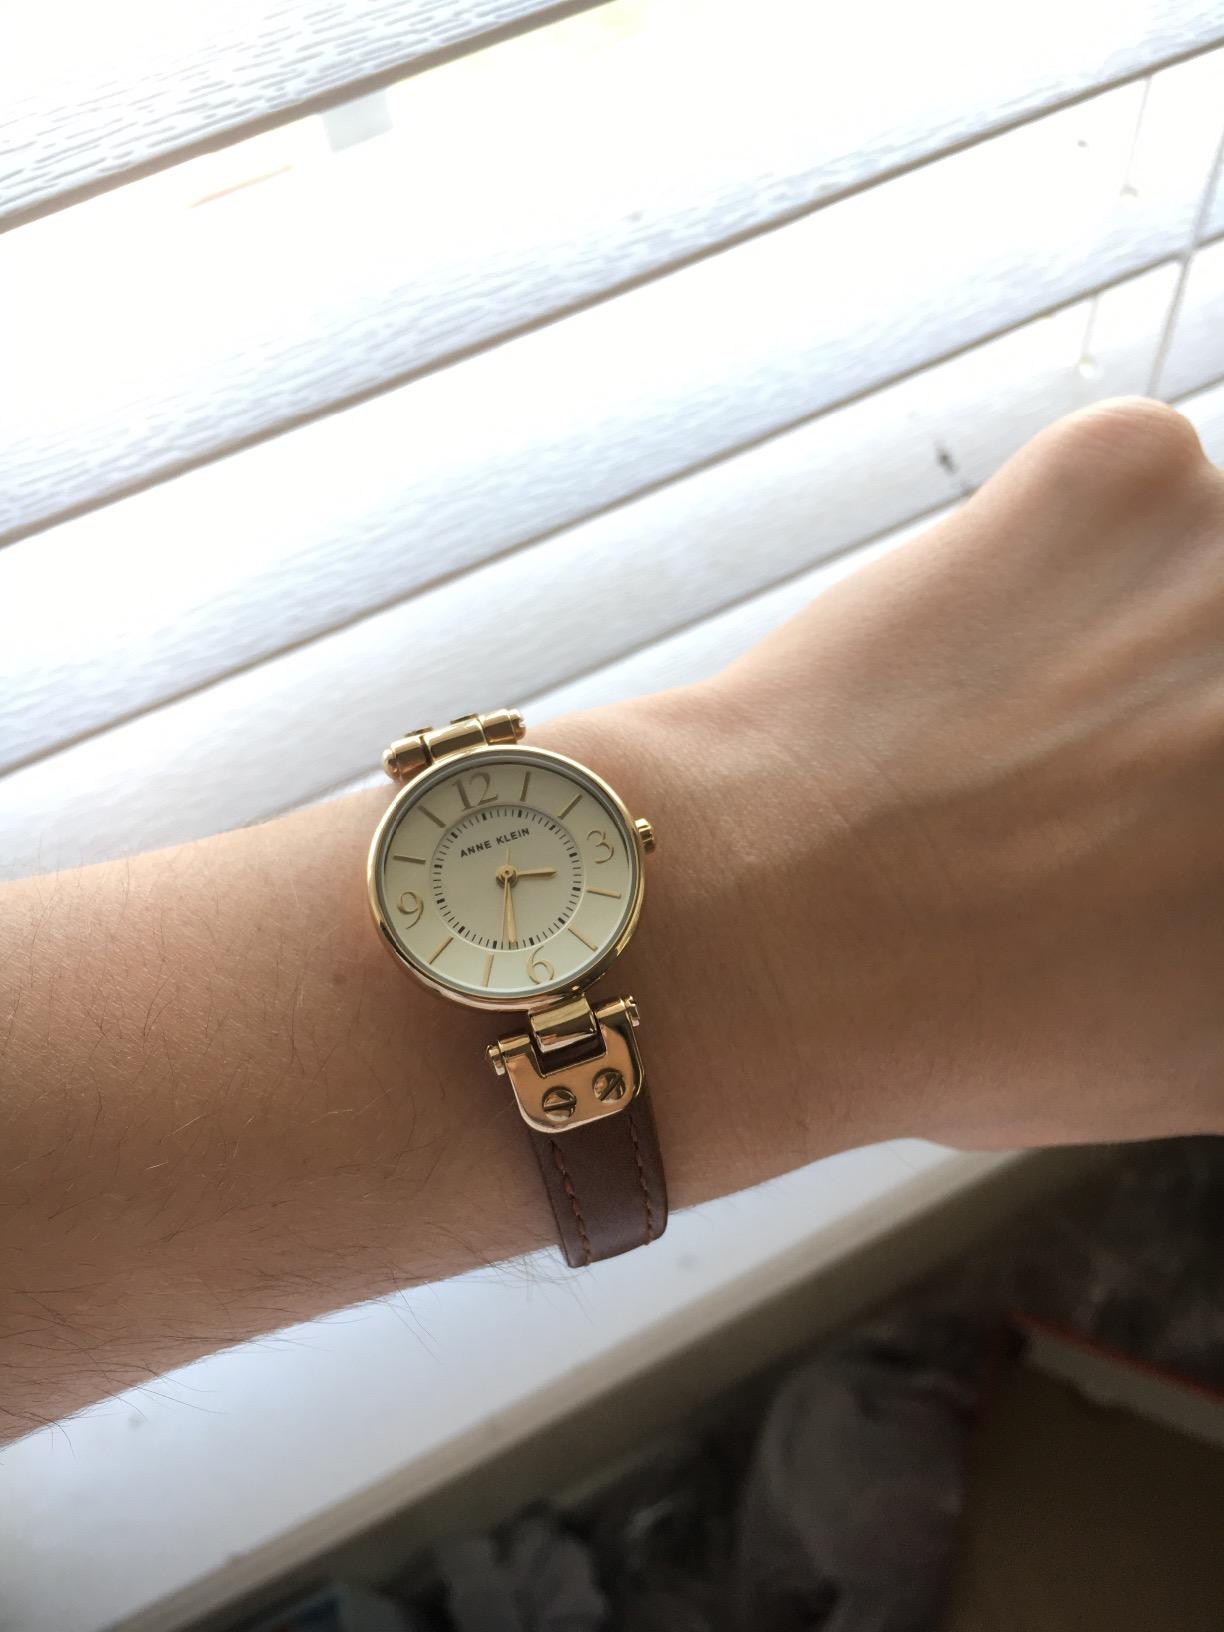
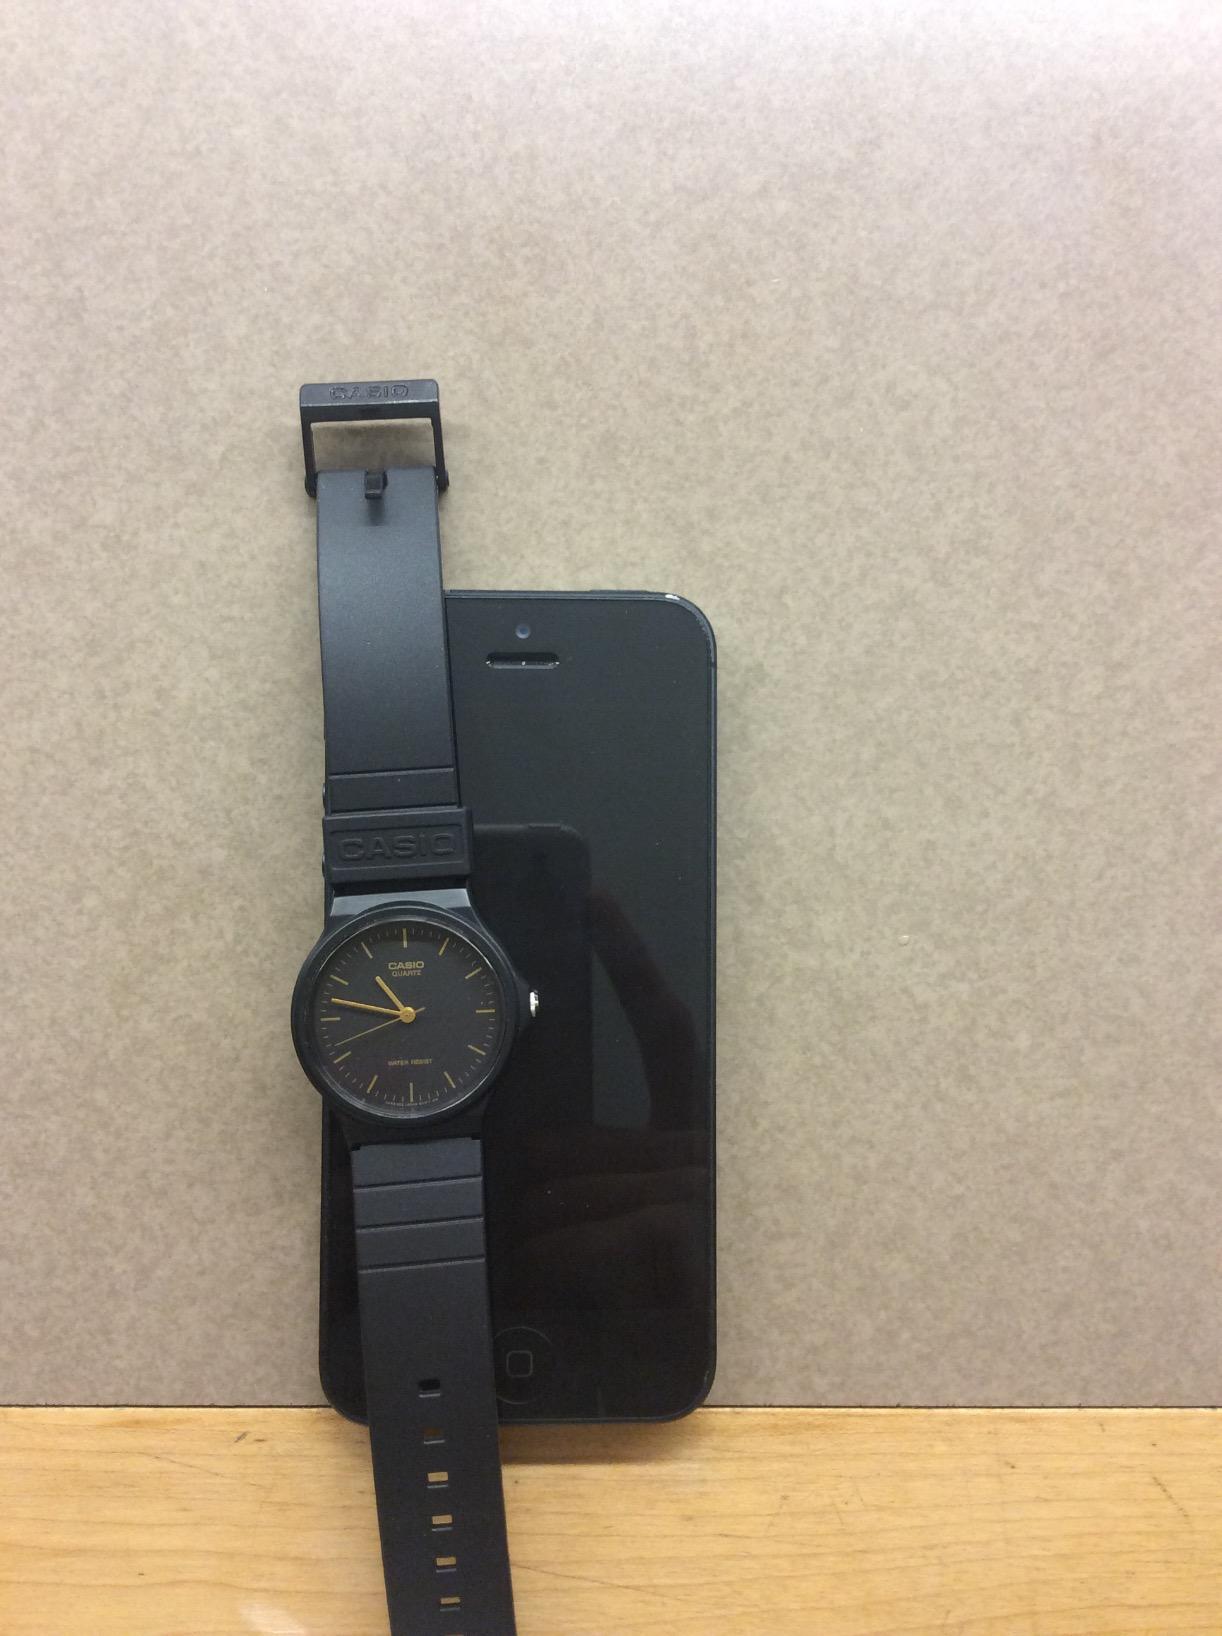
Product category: accessories_watch
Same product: no